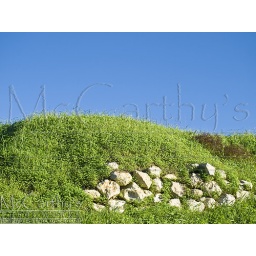
Green grass in the Med and rubble wall